Mindy McCready

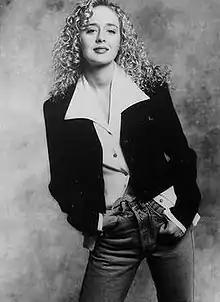
McCready in 1996

Malinda Gayle McCready (November 30, 1975 – February 17, 2013) was an American country music singer. Active from 1995 until her death in 2013, she recorded a total of five studio albums. Her debut album, 1996's "Ten Thousand Angels", was released on BNA Records and was certified 2× Platinum by the RIAA, while 1997's "If I Don't Stay the Night" was certified Gold. 1999's "I'm Not So Tough", her final album for BNA, was less successful, and she left the label. A self-titled fourth album followed in 2002 on Capitol Records. McCready's fifth and final studio album, "I'm Still Here", was released in March 2010 on Iconic Records.